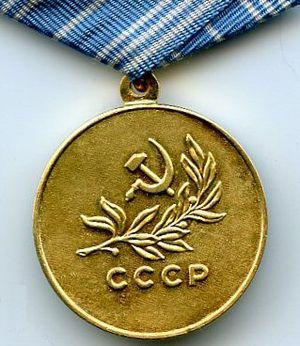
La Médaille pour le Sauvetage de la noyade était une décoration honorifique civile en URSS, puis en Fédération de Russie, pour récompenser l'acte de bravoure lors d'un sauvetage aquatique, ainsi que pour la préventions d'accidents de noyade. La médaille est le plus souvent obtenue à titre personnel. Elle est remise aussi bien aux citoyens de l'URSS qu'aux étrangers. L'auteur du design est A. Chebalkov.